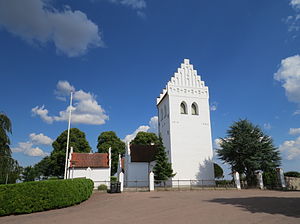
Krogstrup Kirke
Krogstrup Kirke
Krogstrup Kirke ligger enligt lidt uden for den lille landsby Krogstrup ca. 9 km SV for Frederikssund.